Palystes

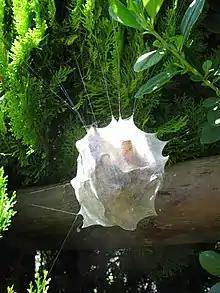
Egg sac of "P. castaneus"

The large, round egg sacs of "P. castaneus" and "P. superciliosus" are commonly seen from about November to April. After mating in the early summer, the female makes a 60- to 100-mm sac out of silk, with twigs and leaves woven into it. She constructs the sac over 3–5 hours, then aggressively guards it until the spiderlings, which hatch inside the protective sac, chew their way out about three weeks later. Females construct about three of these egg sacs over their two-year lives. Many gardeners are bitten by protective "Palystes" mothers during this period.